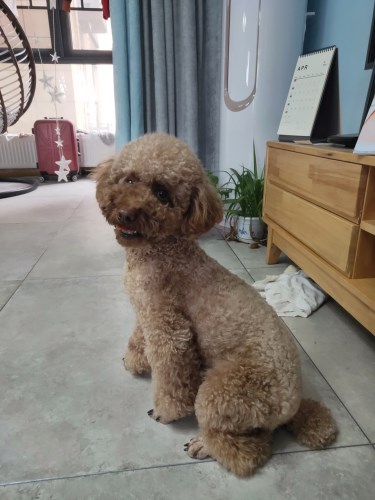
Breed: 7449-n000128-teddy